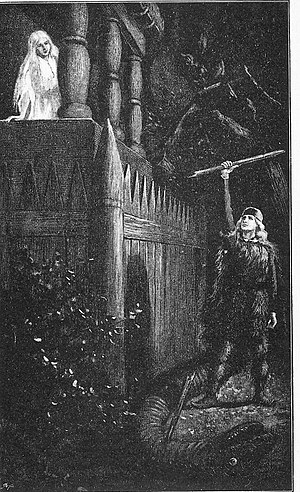
Regnar Lodbrog / Tilnavnet Lodbrog
Tora Borgarhjort og Regnar, tegnet af Jenny Nyström (1895).
Regnar Lodbrog var en dansk sagnkonge, omtalt som far til de Lodbrogsønner, som i slutningen af 800-tallet nævnes som de førende ved grundlæggelsen af danevældet i England. Den historiske kerne kan være vikingehøvdingen Ragnar, der i spidsen for normannerhæren foretog belejringen af Paris, så kong Karl den Skaldede betalte ham for at skåne byen. Dette er i øvrigt den første kendte, kongelige tribut betalt til skandinaviske indtrængere. Ifølge nogle kilder tilbød kong Karl at betale 7.000 pund sølv; andre samtidige kilder beskriver tributten som betalt i guld.